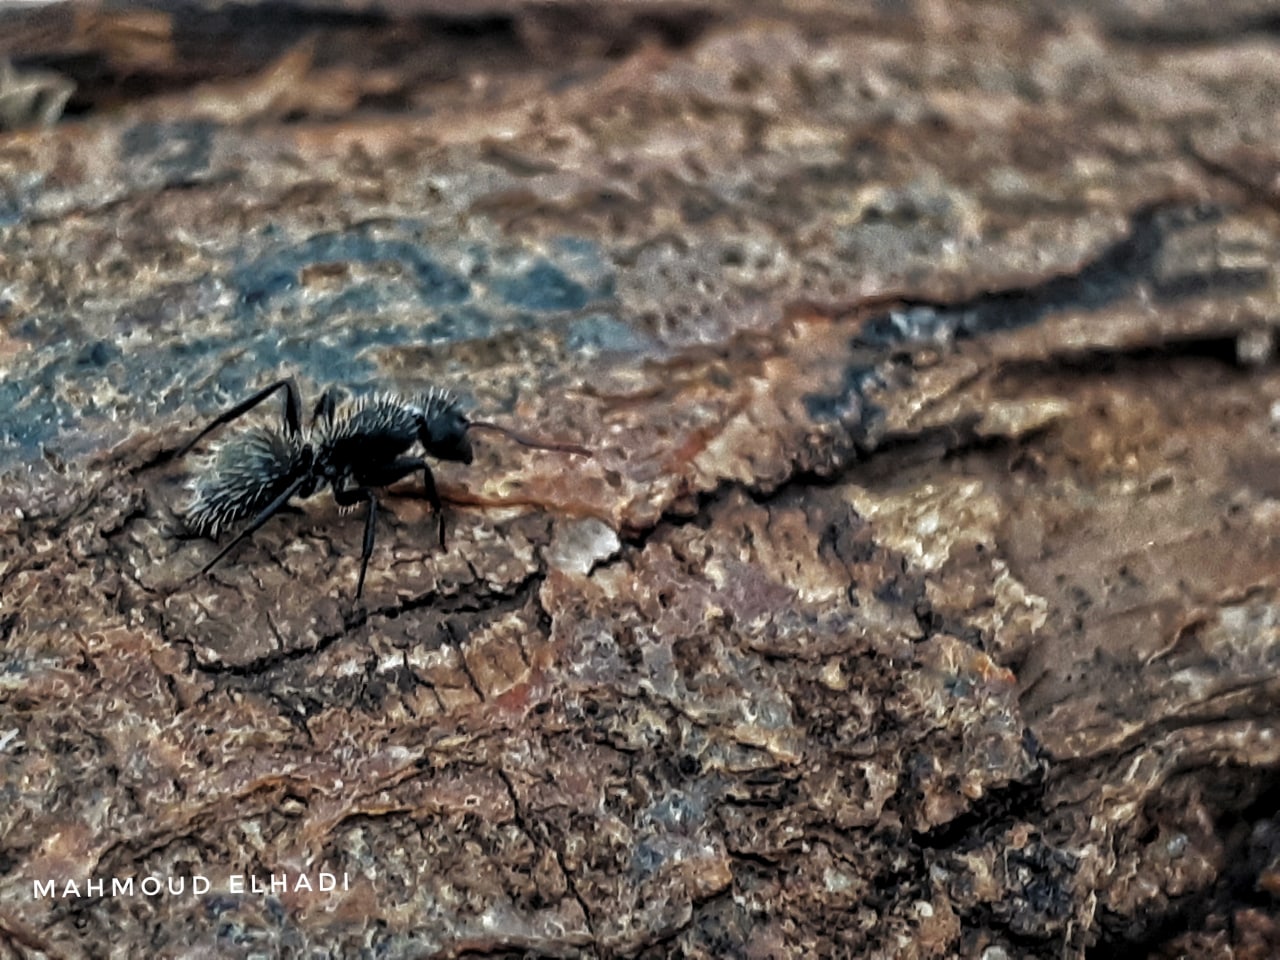
الوصف بالفصحى: نملة تقف على سطح صخري في صورة مقربة واضحة
الوصف بالعامية السودانية: نملة واقفة فوق صخرة في لقطة قريبة وواضحة
التصنيف: Nature & Landscape
التصنيف الفرعي: Insects and Macro